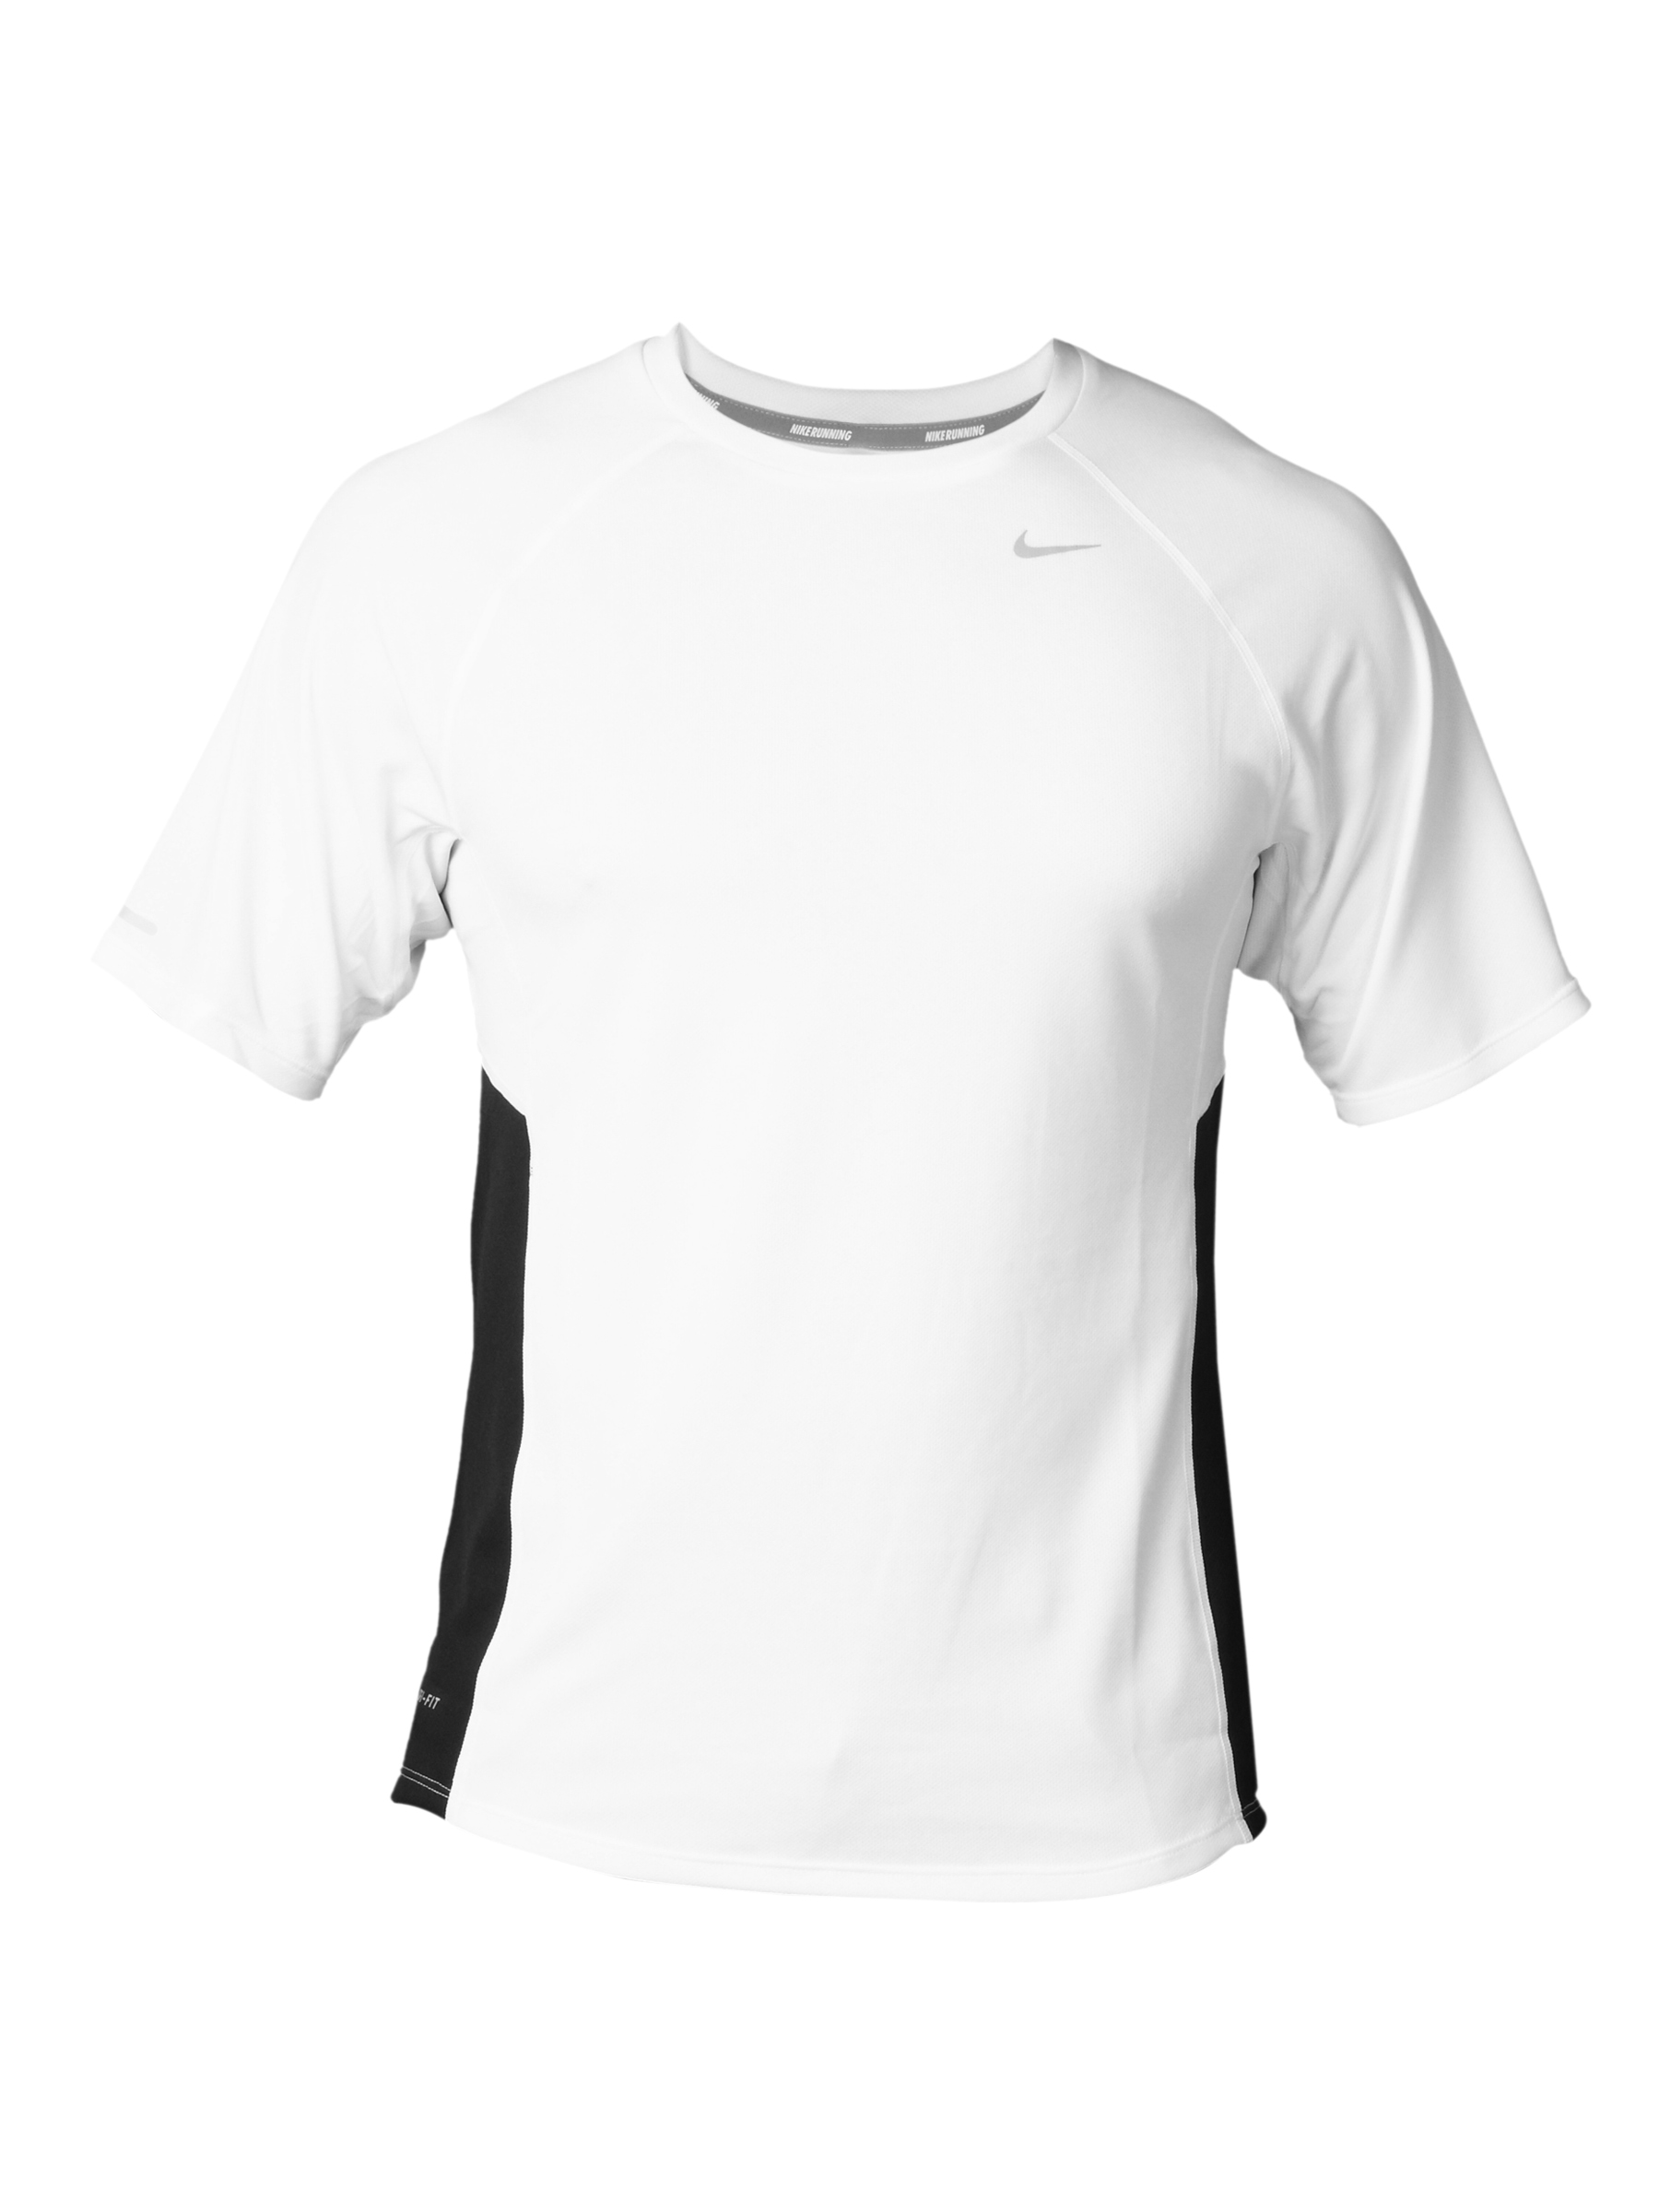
Nike Men Runng Mens tshirt White Tshirts
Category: Apparel / Topwear / Tshirts
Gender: Men
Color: White
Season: Fall 2011
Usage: Sports